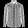
Label: Shirt